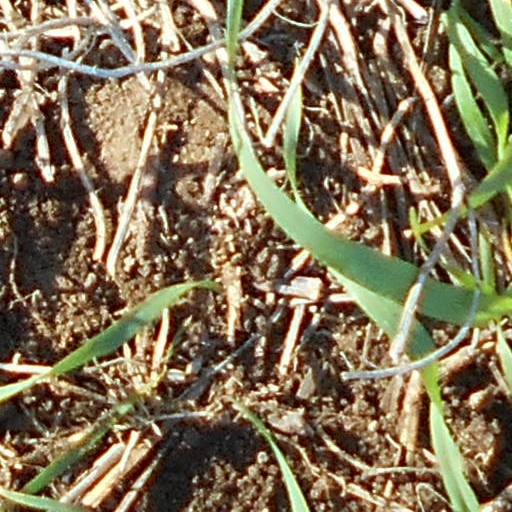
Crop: wheat